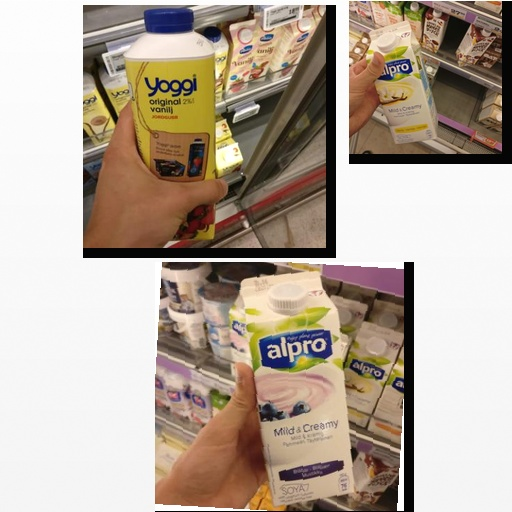
Food items: vanilla_soyghurt, strawberry_yoghurt, blueberry_soy_yogurt